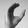
ASL letter: C